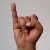
The image shows a hand gesture representing the letter 'I' in Indian Sign Language.